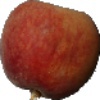
Label: Peach 1